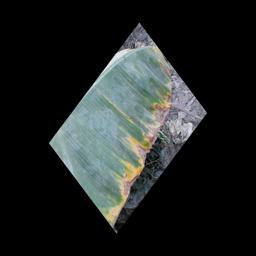
Label: POTASSIUM DEFICIENCY